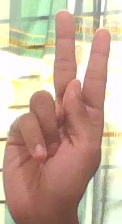
ASL sign: K